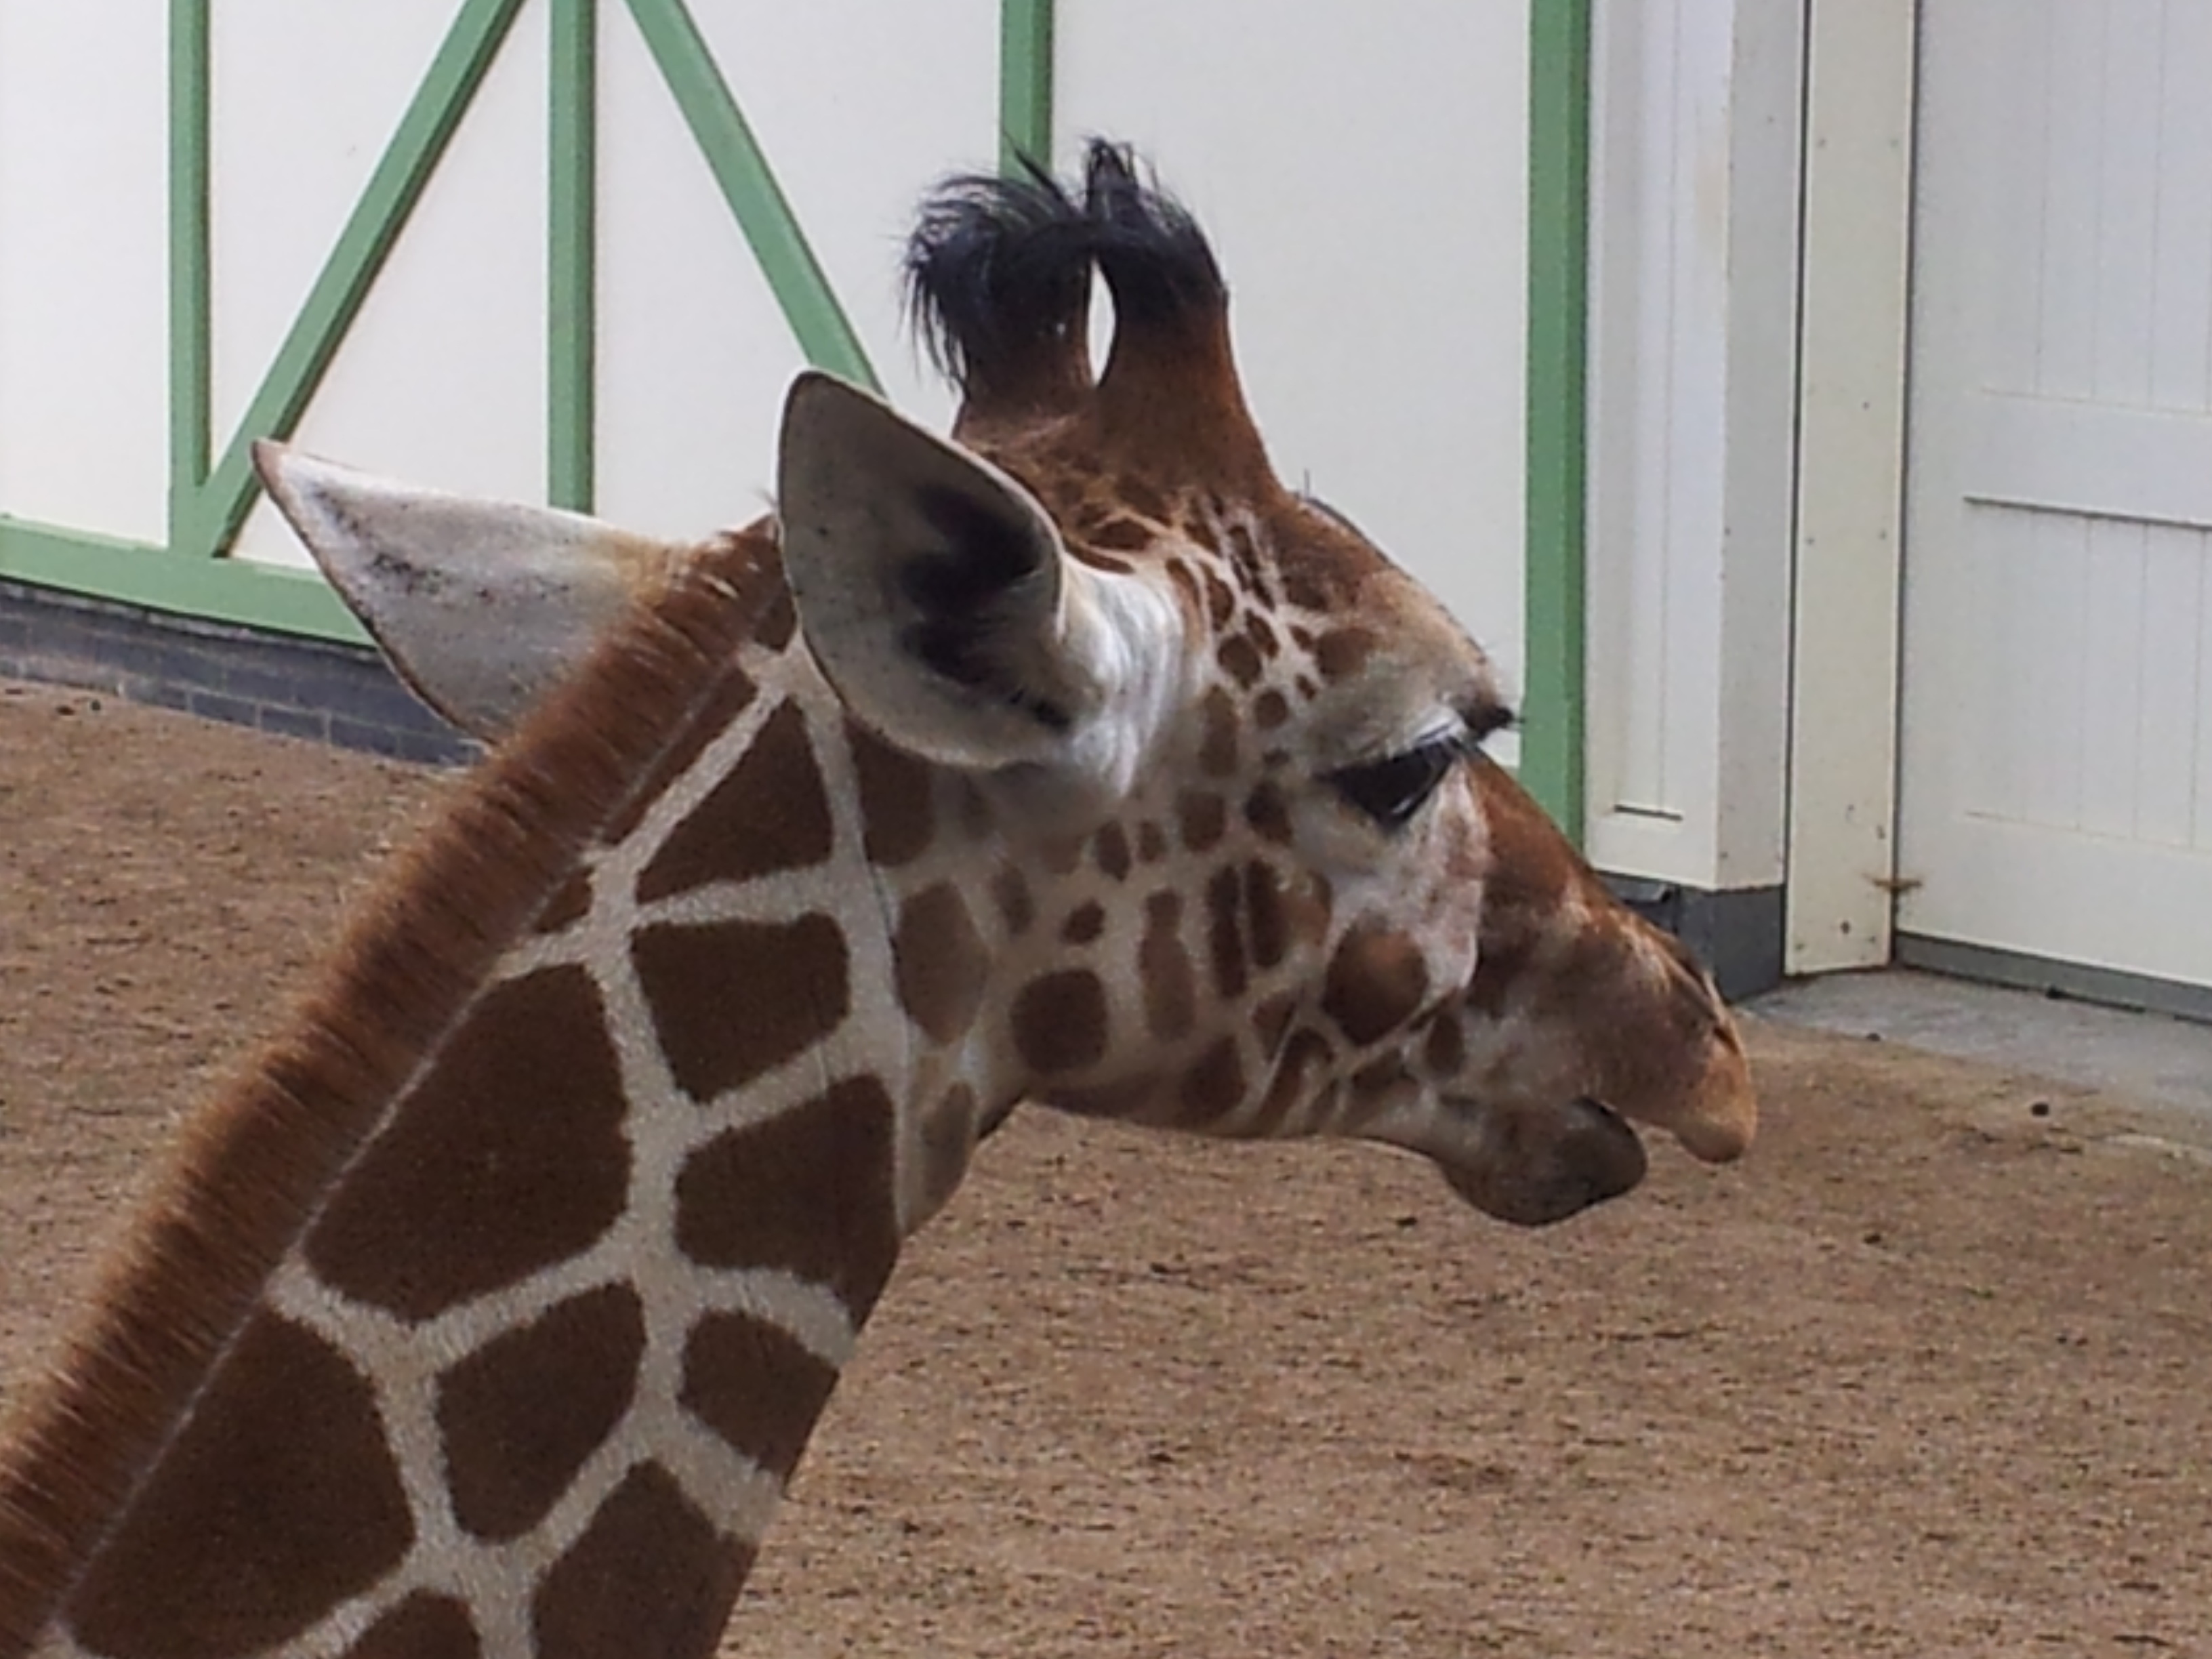
zoo, mammal, fauna, giraffe, vertebrate, giraffidae